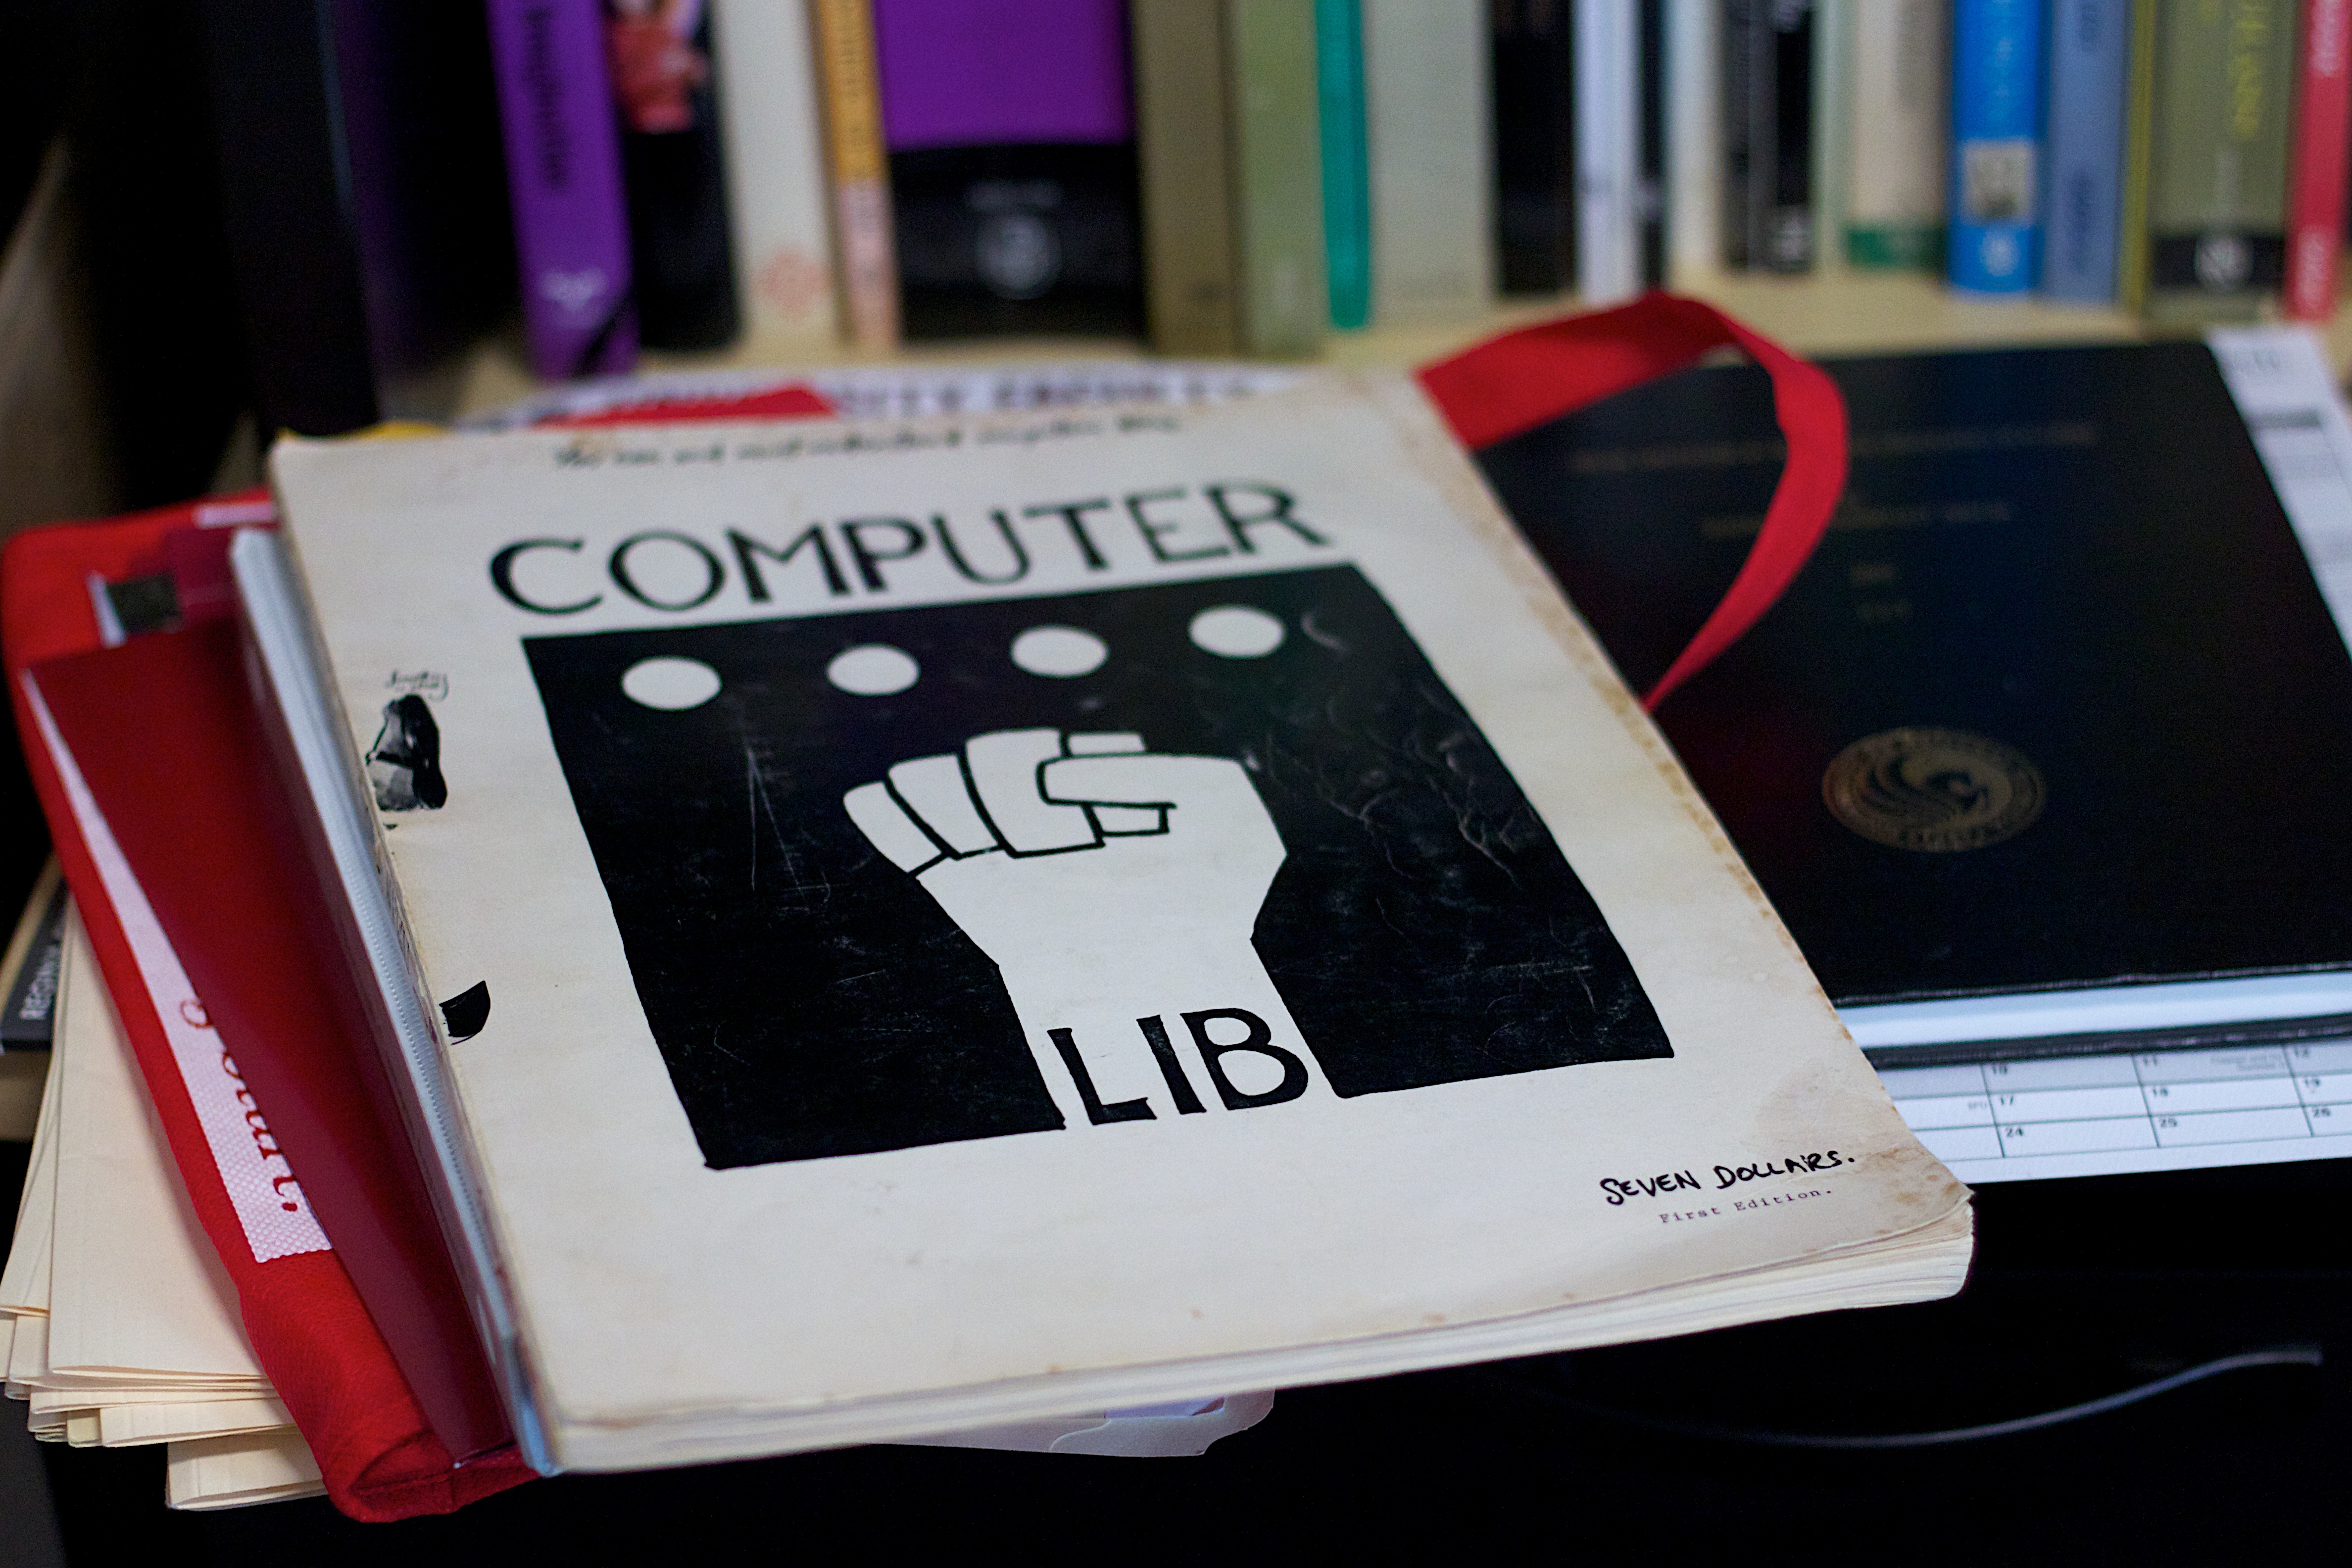
brand, art, electronics, design, odyssey, personal computer hardware